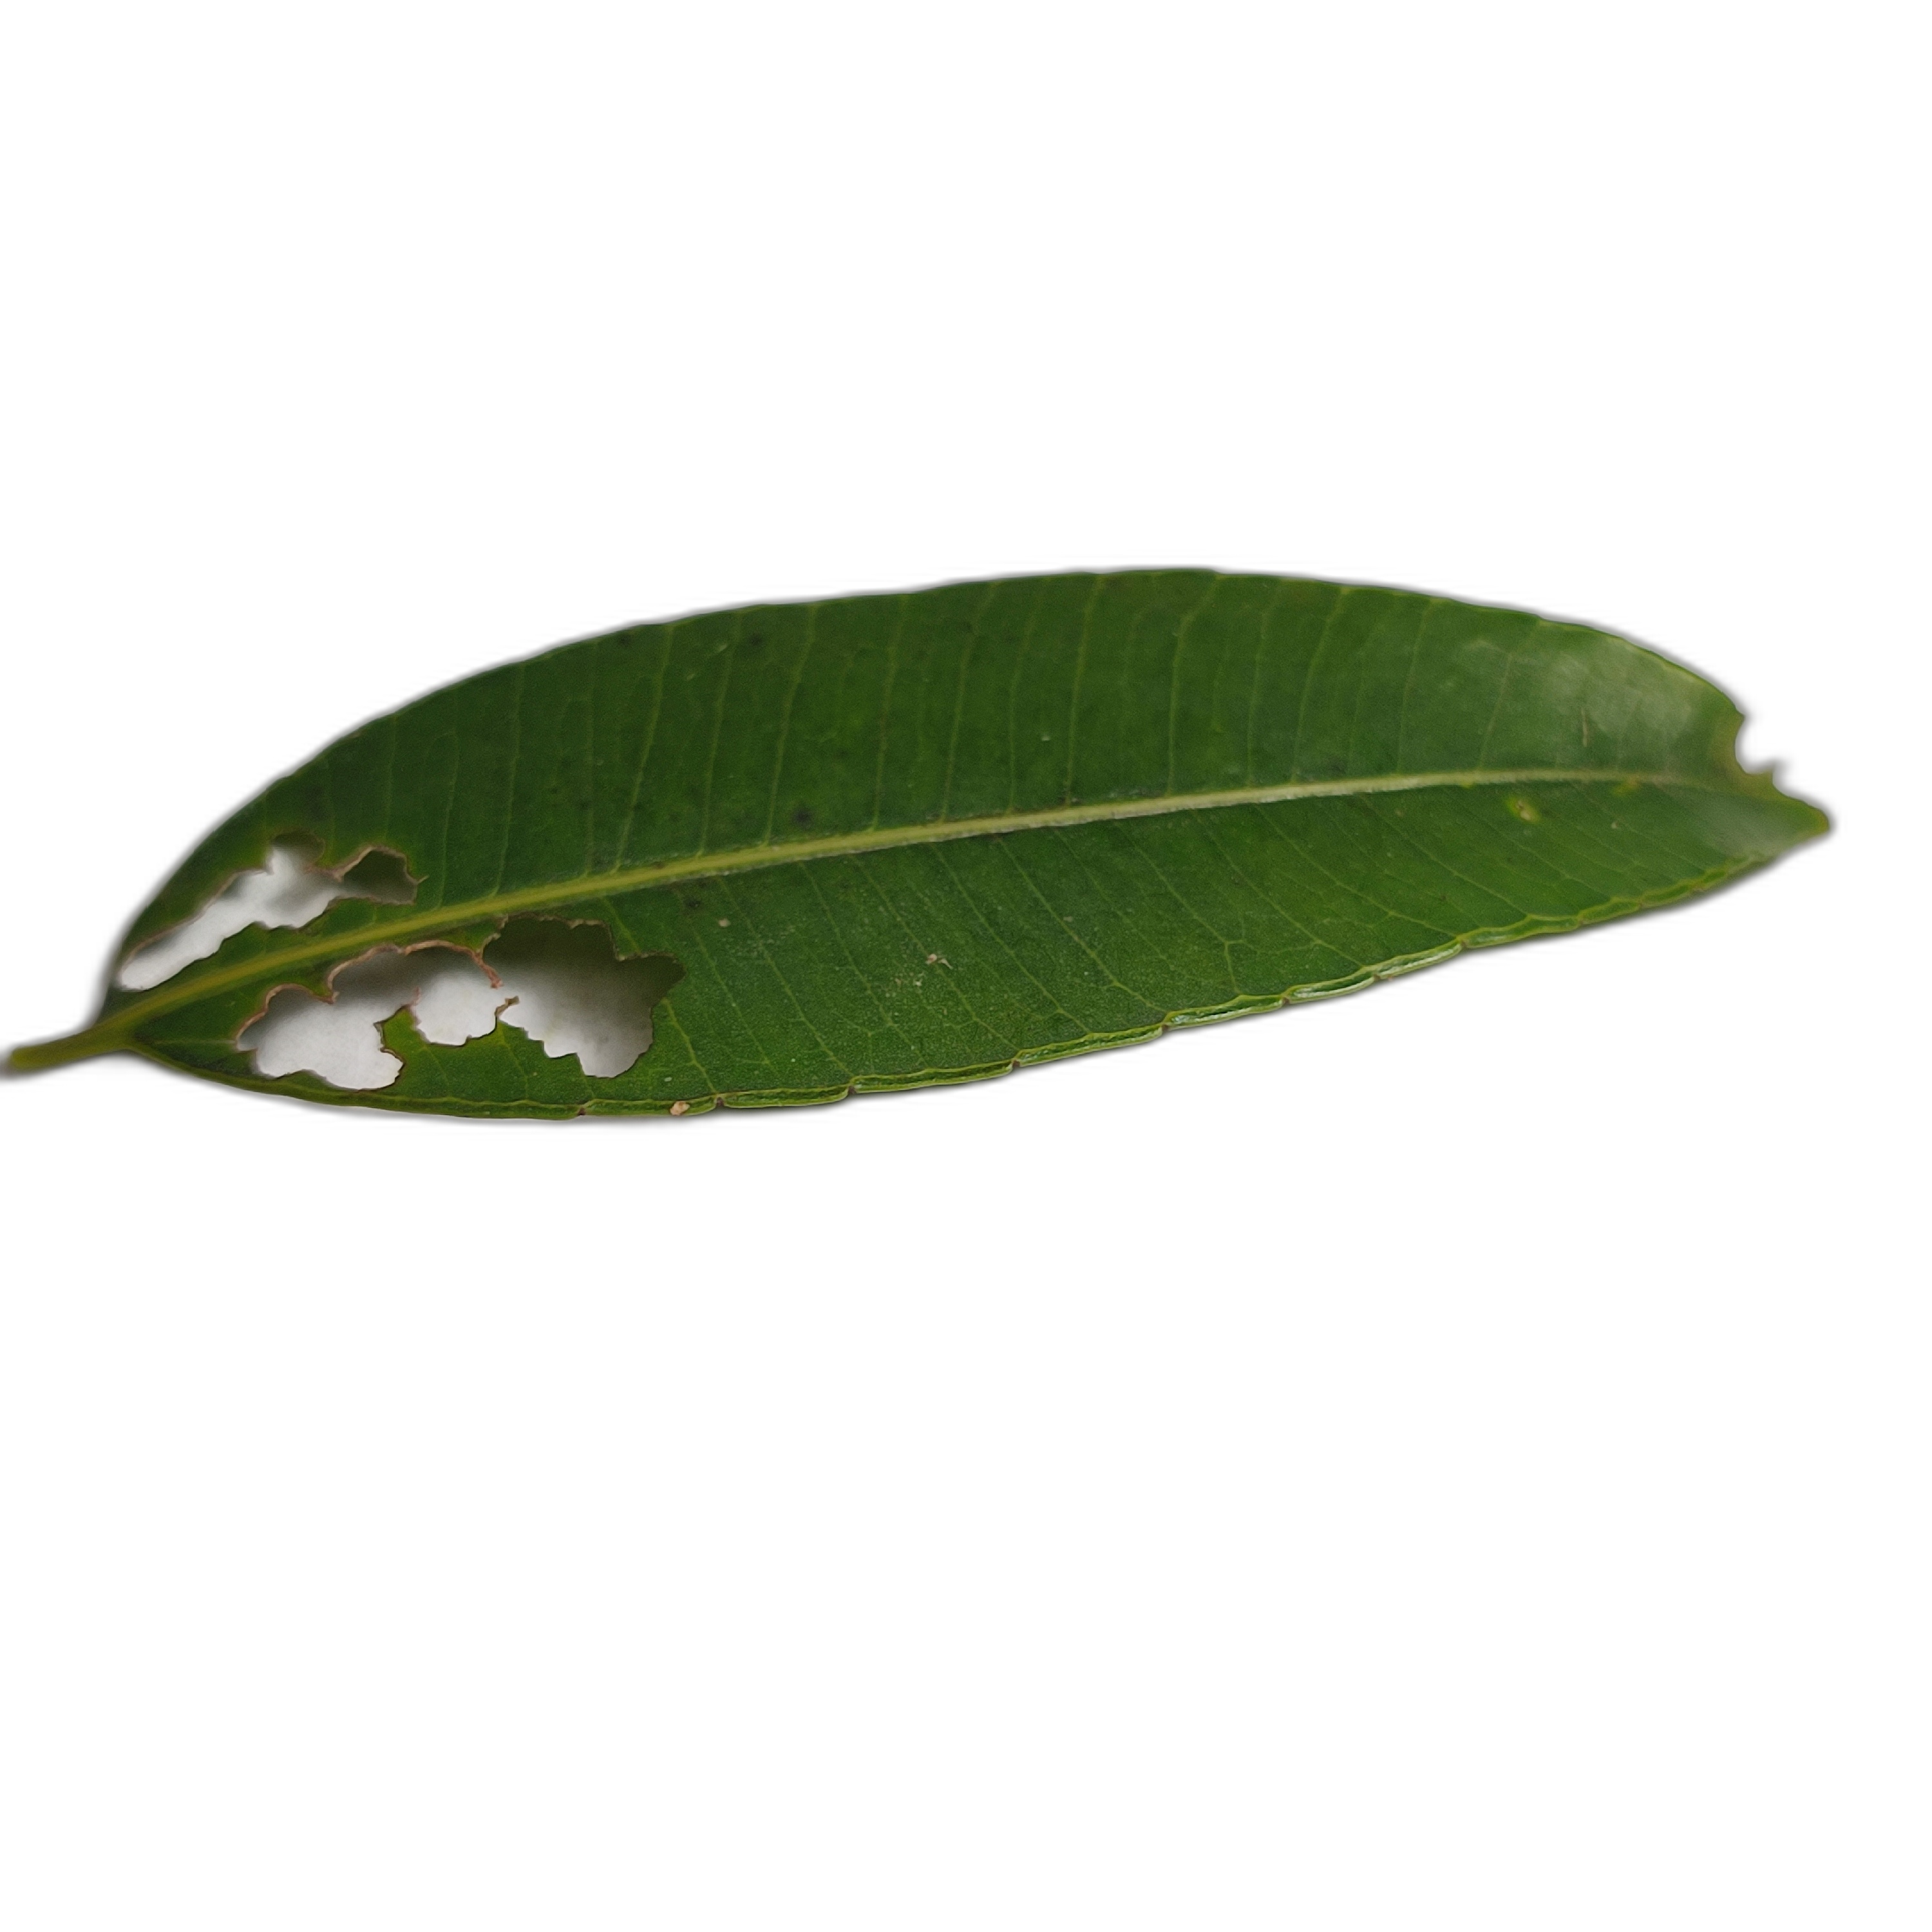
Label: not_healthy